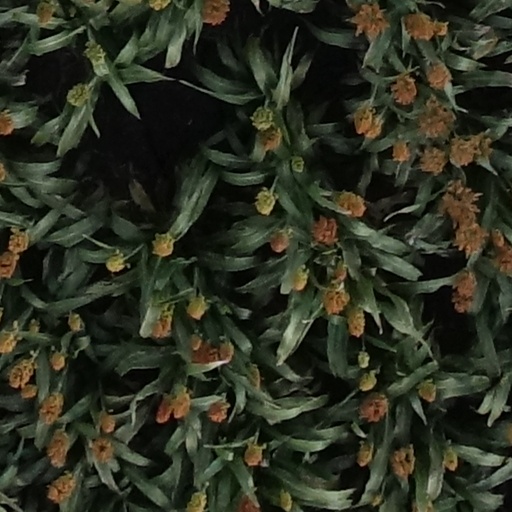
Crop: sorghum